Battle of Kock (1939)

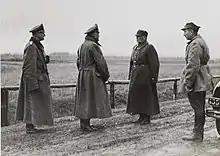
General Franciszek Kleeberg surrenders to Paul Otto, commander of the 13th Motorized Infantry Division, near Kock

After the capture of Adamów and Gułów Grange by the 66th Motorized Infantry Regiment, the 33rd Motorized Infantry Regiment began to advance, capturing Wojcieszków and . The Polish 178th Infantry Regiment withdrew. The commander ordered his force to retake Wojcieszków and Glinne, which they successfully achieved but then withdrew after sustaining heavy losses. The advance of the 180th Infantry Regiment on Adamów failed. Colonel Brzoza-Brzezina sent the 178th Infantry Regiment, who soon met the German advance. The 1st battalion included a part company of sappers. The 2nd and 3rd battalions took heavy losses and withdrew to Burzec.